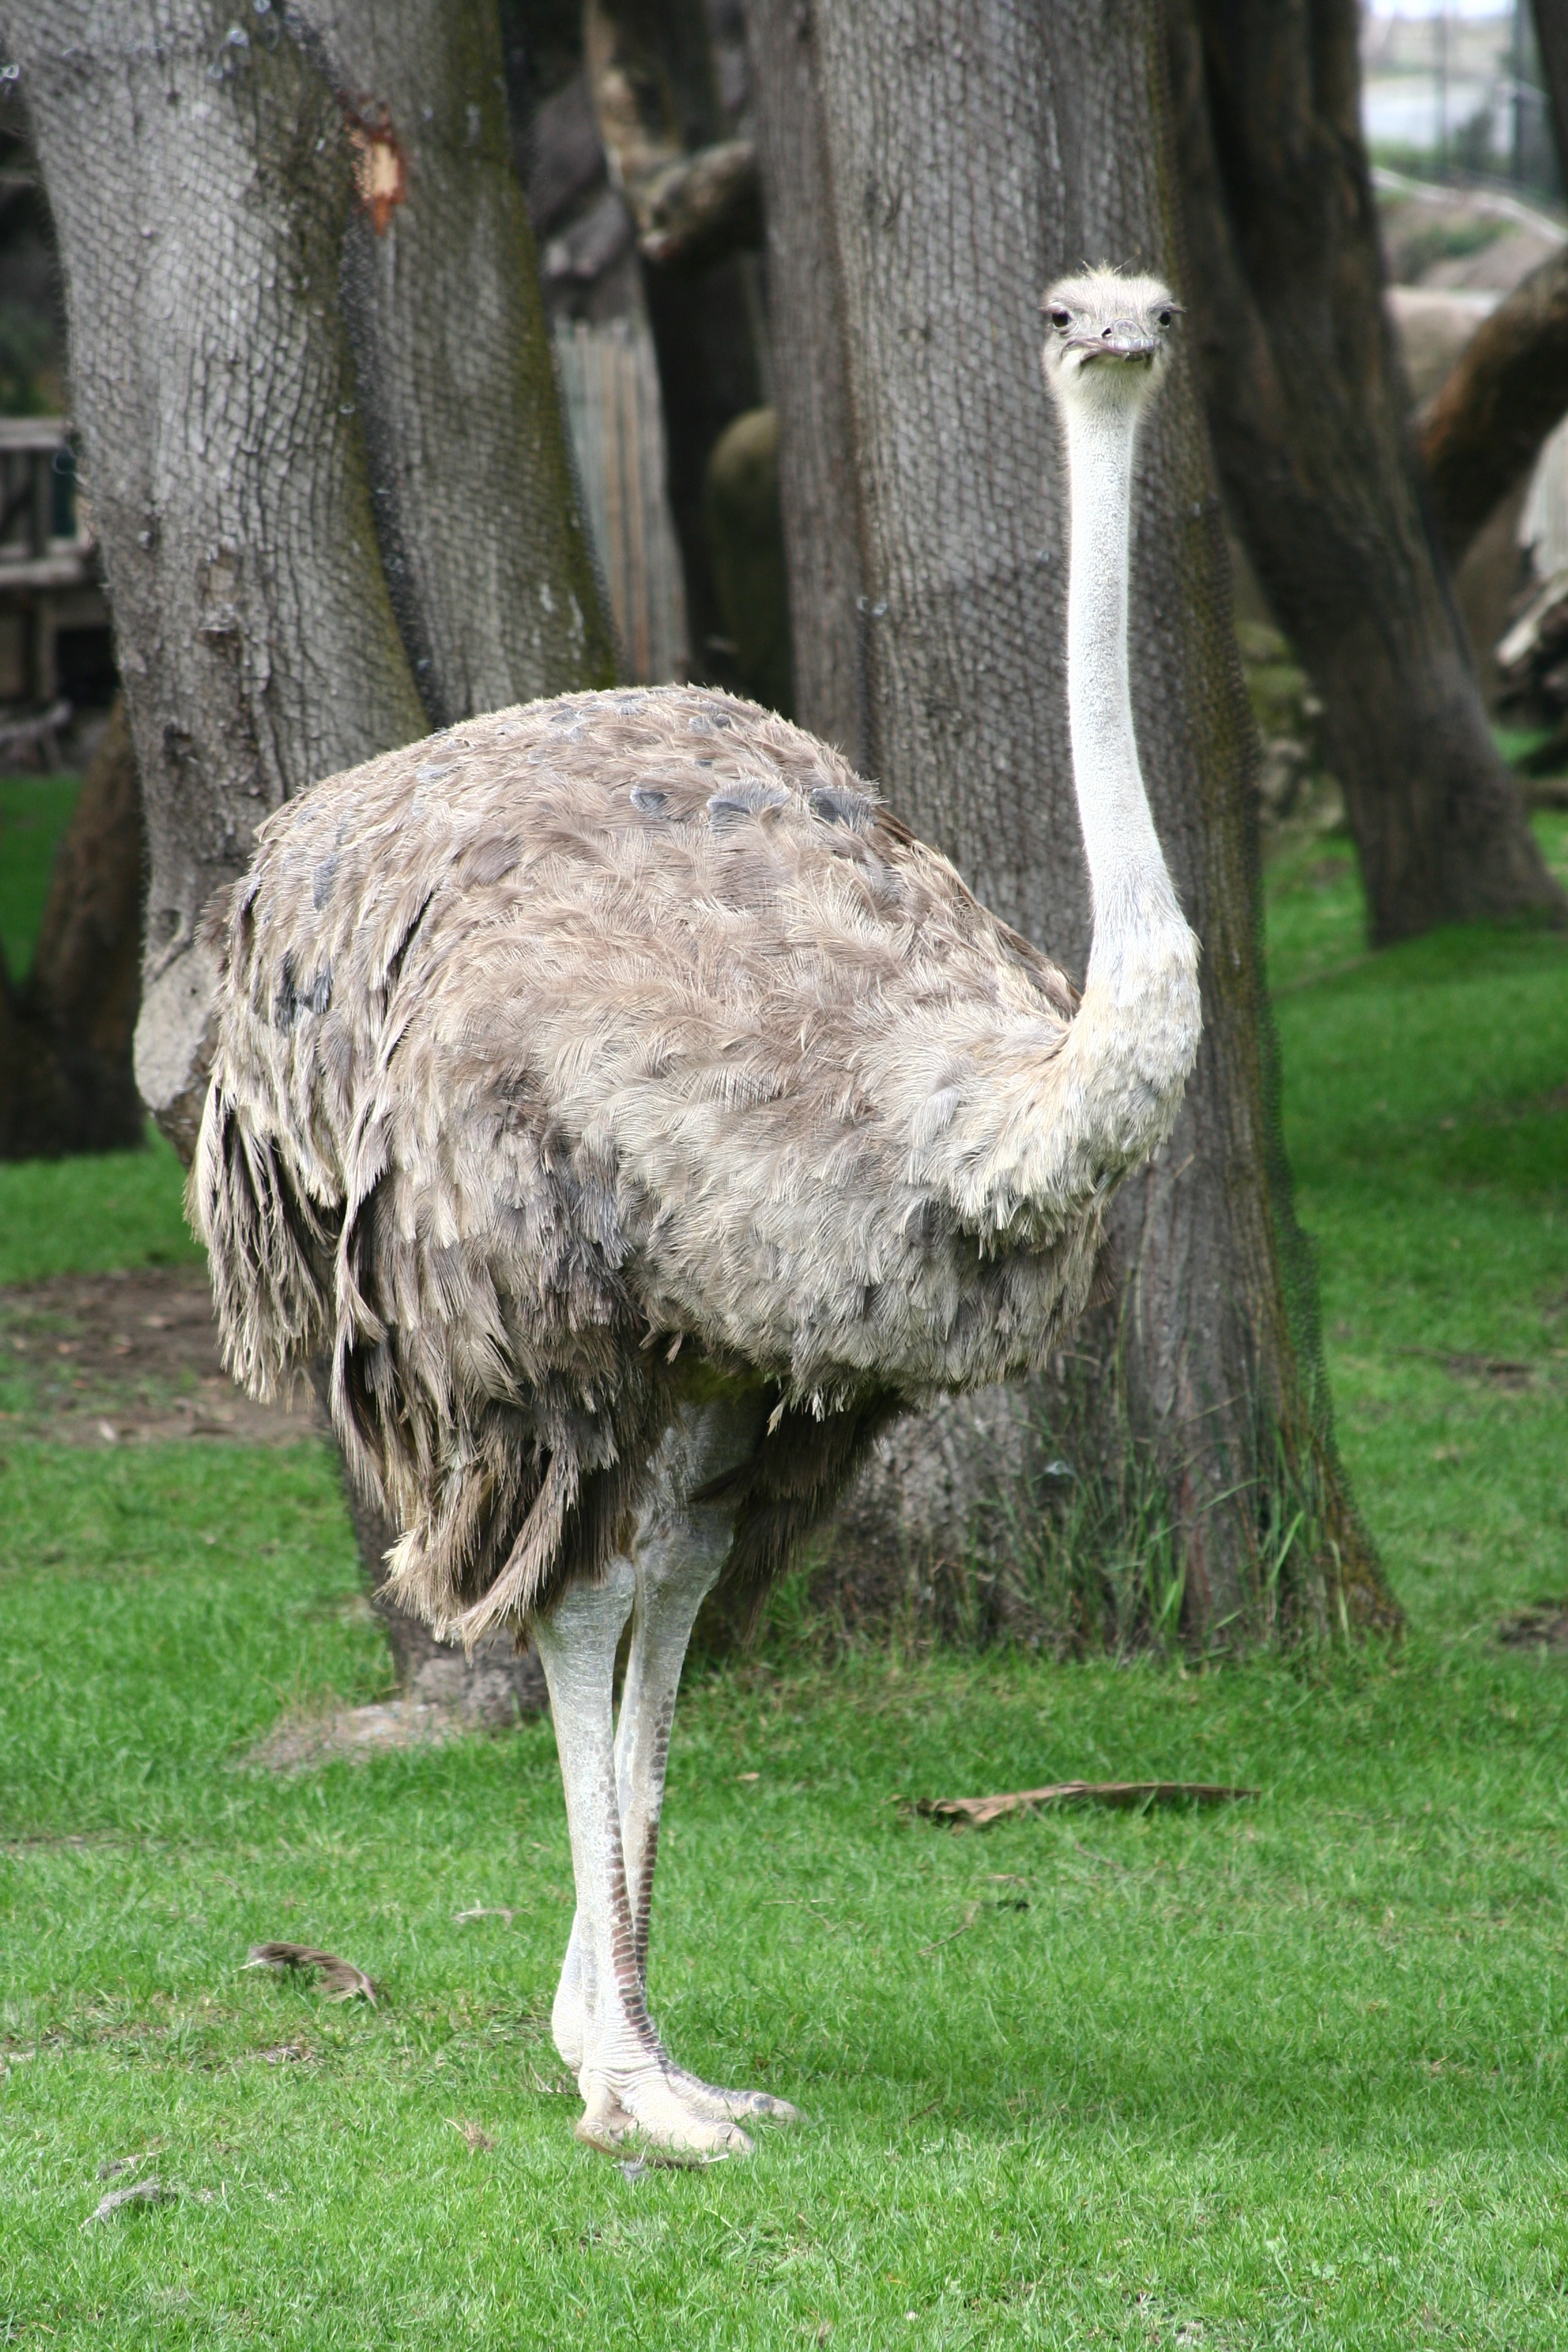
nature, bird, animal, looking, female, wildlife, zoo, beak, ostrich, feather, fauna, outdoors, emu, neck, vertebrate, big, ratite, curious, flightless bird, casuariiformes